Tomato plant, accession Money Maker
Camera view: tilt-top (135 deg); turntable rotation: 240 degrees
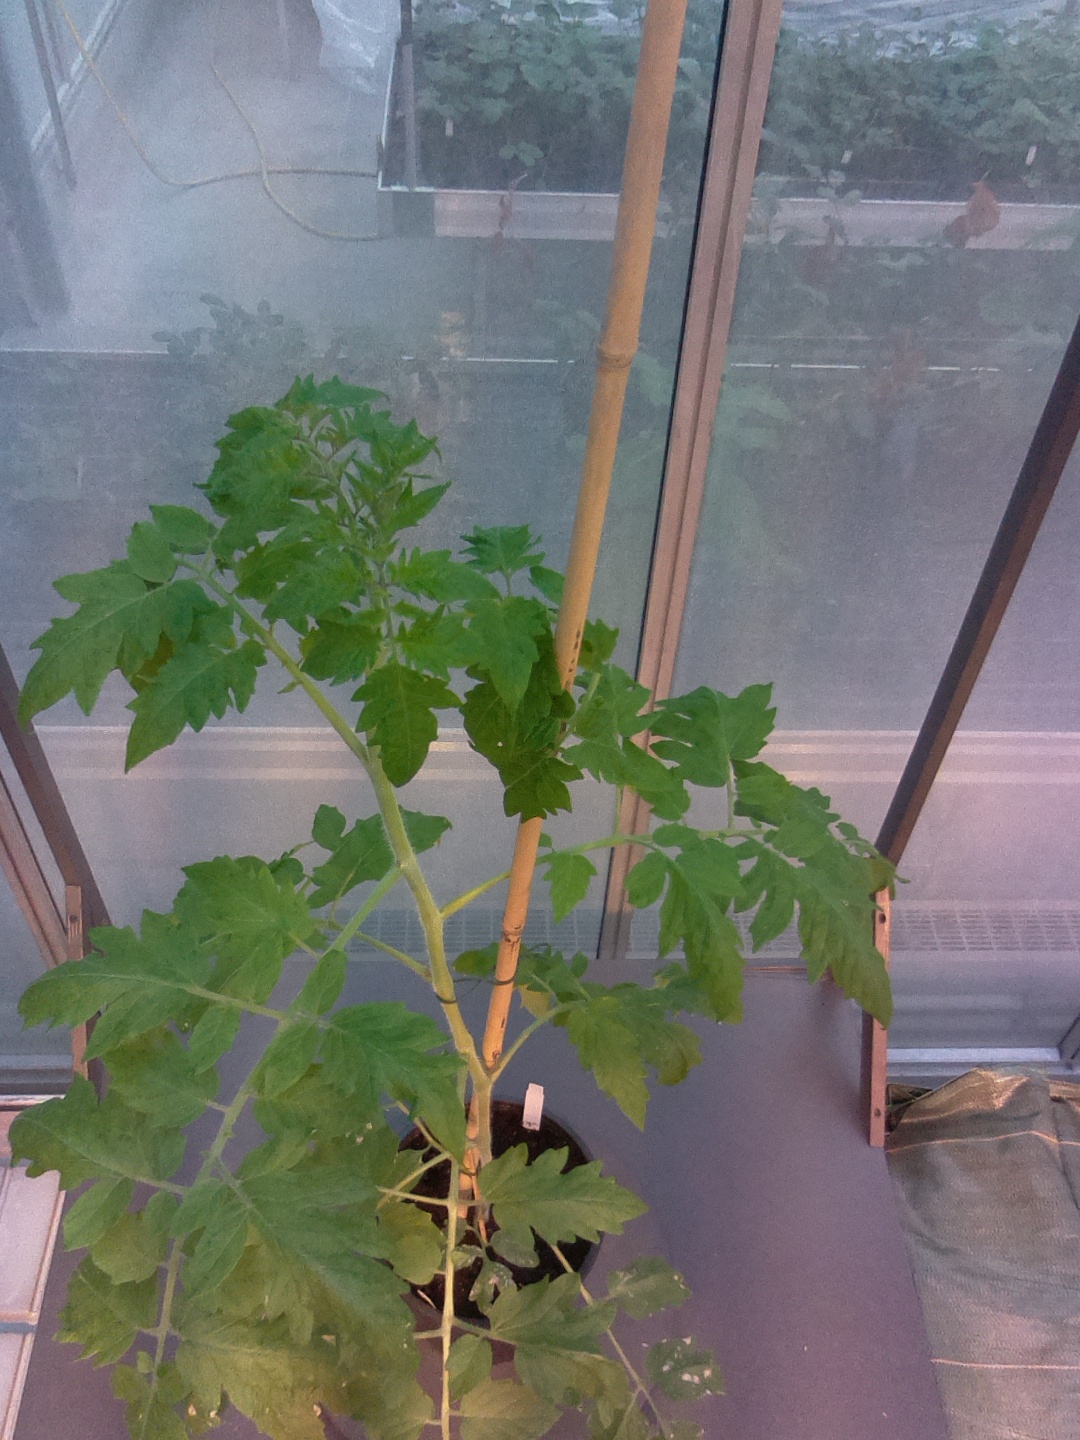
BBCH growth stage 53: 3 inflorescences visible